Jan Sztolcman

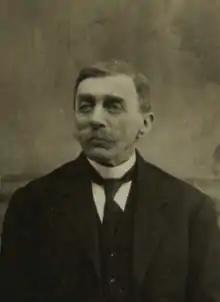
Picture of Sztolcman from the 1920s

Jan Stanisław Sztolcman (sometimes referred to as Jean Stanislaus Stolzmann) (19 November 1854, Warsaw – 28 April 1928, Warsaw) was a Polish zoologist, ornithologist and collector naturalist who travelled extensively in South America. He was also a promoter of conservation and worked to prevent the European bison from going extinct.